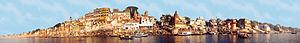
Le tourisme en Inde joue un rôle important dans l'économie du pays. En effet, selon une étude de la World Travel and Tourism Concil, 121 milliards de dollars seraient générés par le tourisme en Inde, soit près de 6,4 % du produit intérieur brut du pays. 39,3 millions d'emplois dépendent actuellement du tourisme, soit 7,9 % de la population. Le PIB lié au tourisme a progressé de 229 % entre 1990 et 2011. Les prévisions actuelle estiment une progression de 7,7 % de ce PIB par an durant la prochaine décennie. D'autres agences de recherches affirment quant à eux une progression estimée à 8,8 %. Cela placerait l'Inde au cinquième rang au niveau de la progression annuelle liée au tourisme. Le tourisme médical est également un grand facteur de la croissance touristique du pays. En 2011, 6,29 millions de touristes étrangers ont visité l'Inde, la plupart venant des États-Unis et du Royaume-Uni. Les régions les plus visités sont Delhi, le Tamil Nadu et le Maharashtra. Cela dit, les touristes visitent également fréquemment des régions comme l'Uttar Pradesh ou l'Andhra Pradesh. Les villes les plus visitées par les touristes étrangers sont Chennai, Delhi, Mumbai et Agra.
En Asie du Sud, un ghat est un ensemble de marches ou de gradins qui recouvrent les rives des cours d'eau ou les berges des bassins. Ils permettent de descendre jusqu'à l'eau, le plus souvent un fleuve sacré, comme le Gange à Haridwar et Varanasi. C'est un lieu de baignade important pour les ablutions rituelles des hindous, ainsi qu'un lieu d'offrandes.